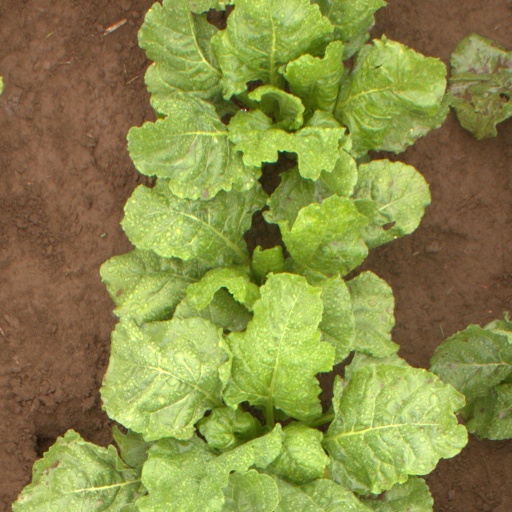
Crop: sugar beet